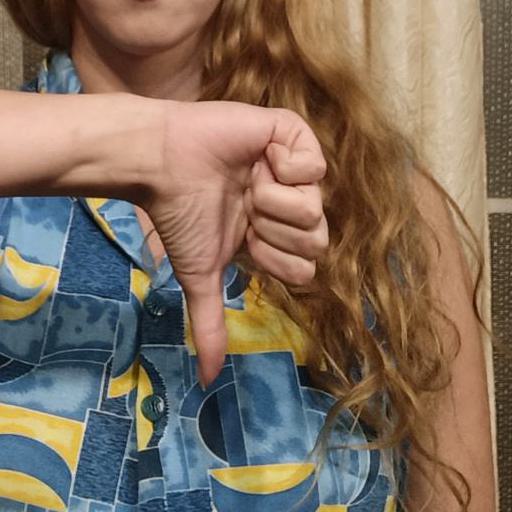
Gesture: dislike